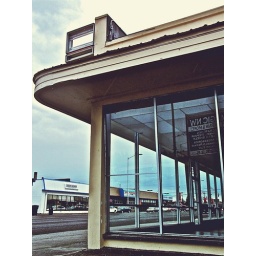
An empty building that once housed a car dealership on South Tacoma Way (Highway 99) in Tacoma, Washington